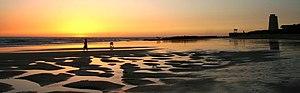
Vejer de la Frontera est une commune de la province espagnole de Cadix, en Andalousie.